Brocken

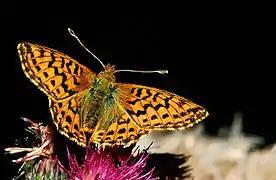
The cranberry fritillary ("Boloria aquilonaris")

Several animal species have adapted to the conditions of life on the Brocken. For example, the water pipit ("Anthus aquaticus") and the ring ouzel both breed in the area around the summit.